Tuck-in complex

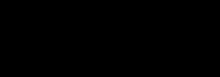
"η"- and "η"-fulvene complexes.

The original example proceeded via sequential loss of two equivalents of H from decamethyltungstocene dihydride, Cp*WH. The first dehydrogenation step affords a simple tuck-in complex: